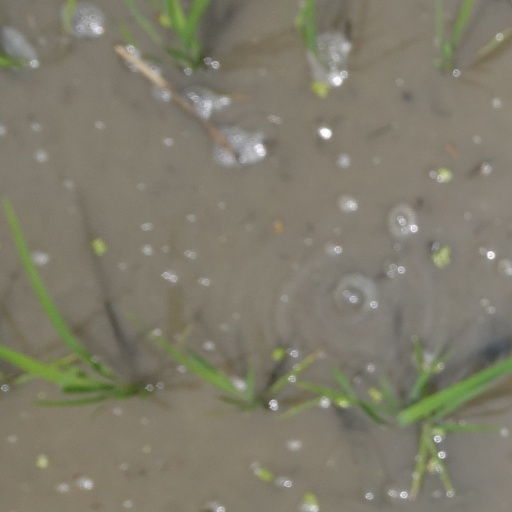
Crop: rice